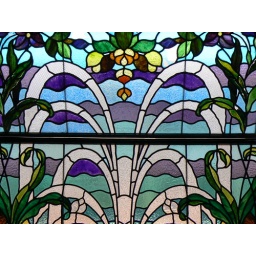
A stained glass window in our hotel